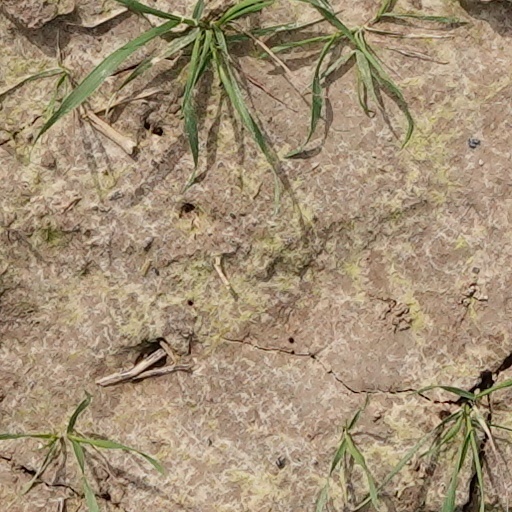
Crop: wheat